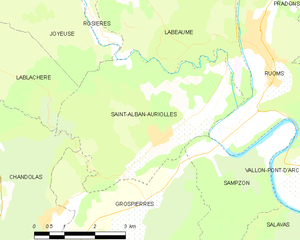
Carte des communes françaises: Saint-Alban-Auriolles